Ted Brimble

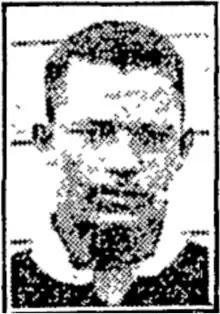
Photograph in the Auckland Star on 8 May after his magnificent performance.

The Auckland Star said “Brimble, the Newton five-eighths covered himself with glory. This young back was the outstanding player on the park on the day. He ran, handled and defended with real brilliance and has obviously profited by his brief international experience last season. His speed off the mark and guile made him a perfect pivot for the four three-quarter line…”. The Herald said he “was the outstanding back for Newton. He was in every movement and always dangerous on attack”. Ted scored again in their third victory, on 13 May against Devonport by 11 points to 8. He impressed the journalists once more with the Star writer saying “Brimble again shone. His play in the last stages was a revelation, and the winning try seemed but a just reward”. The Herald said they had “more thrust” in their back movements and better passing and “this in a large measure can be accounted for by Brimble's quickness off the mark which gave his outside men a chance to get on the move”. He, “after settling down, was in fine form, and his try was a brilliant solo effort in which he beat several defenders”. Newton suffered their first loss in round 4 to Marist by 11 points to 6. Marist moved Hec Brisbane to five eighth and he “bottled up Brimble effectively”, despite this he was still “the best back”. He saved a try in the first half from a kick ahead and then towards the end he scored “after a melee near the posts” though his conversion attempt hit the crossbar. Newton lost to Ponsonby 28–17 and then Richmond 18–10. Ted was “unable to make his usual piercing runs, but his defence and anticipation were superb”.